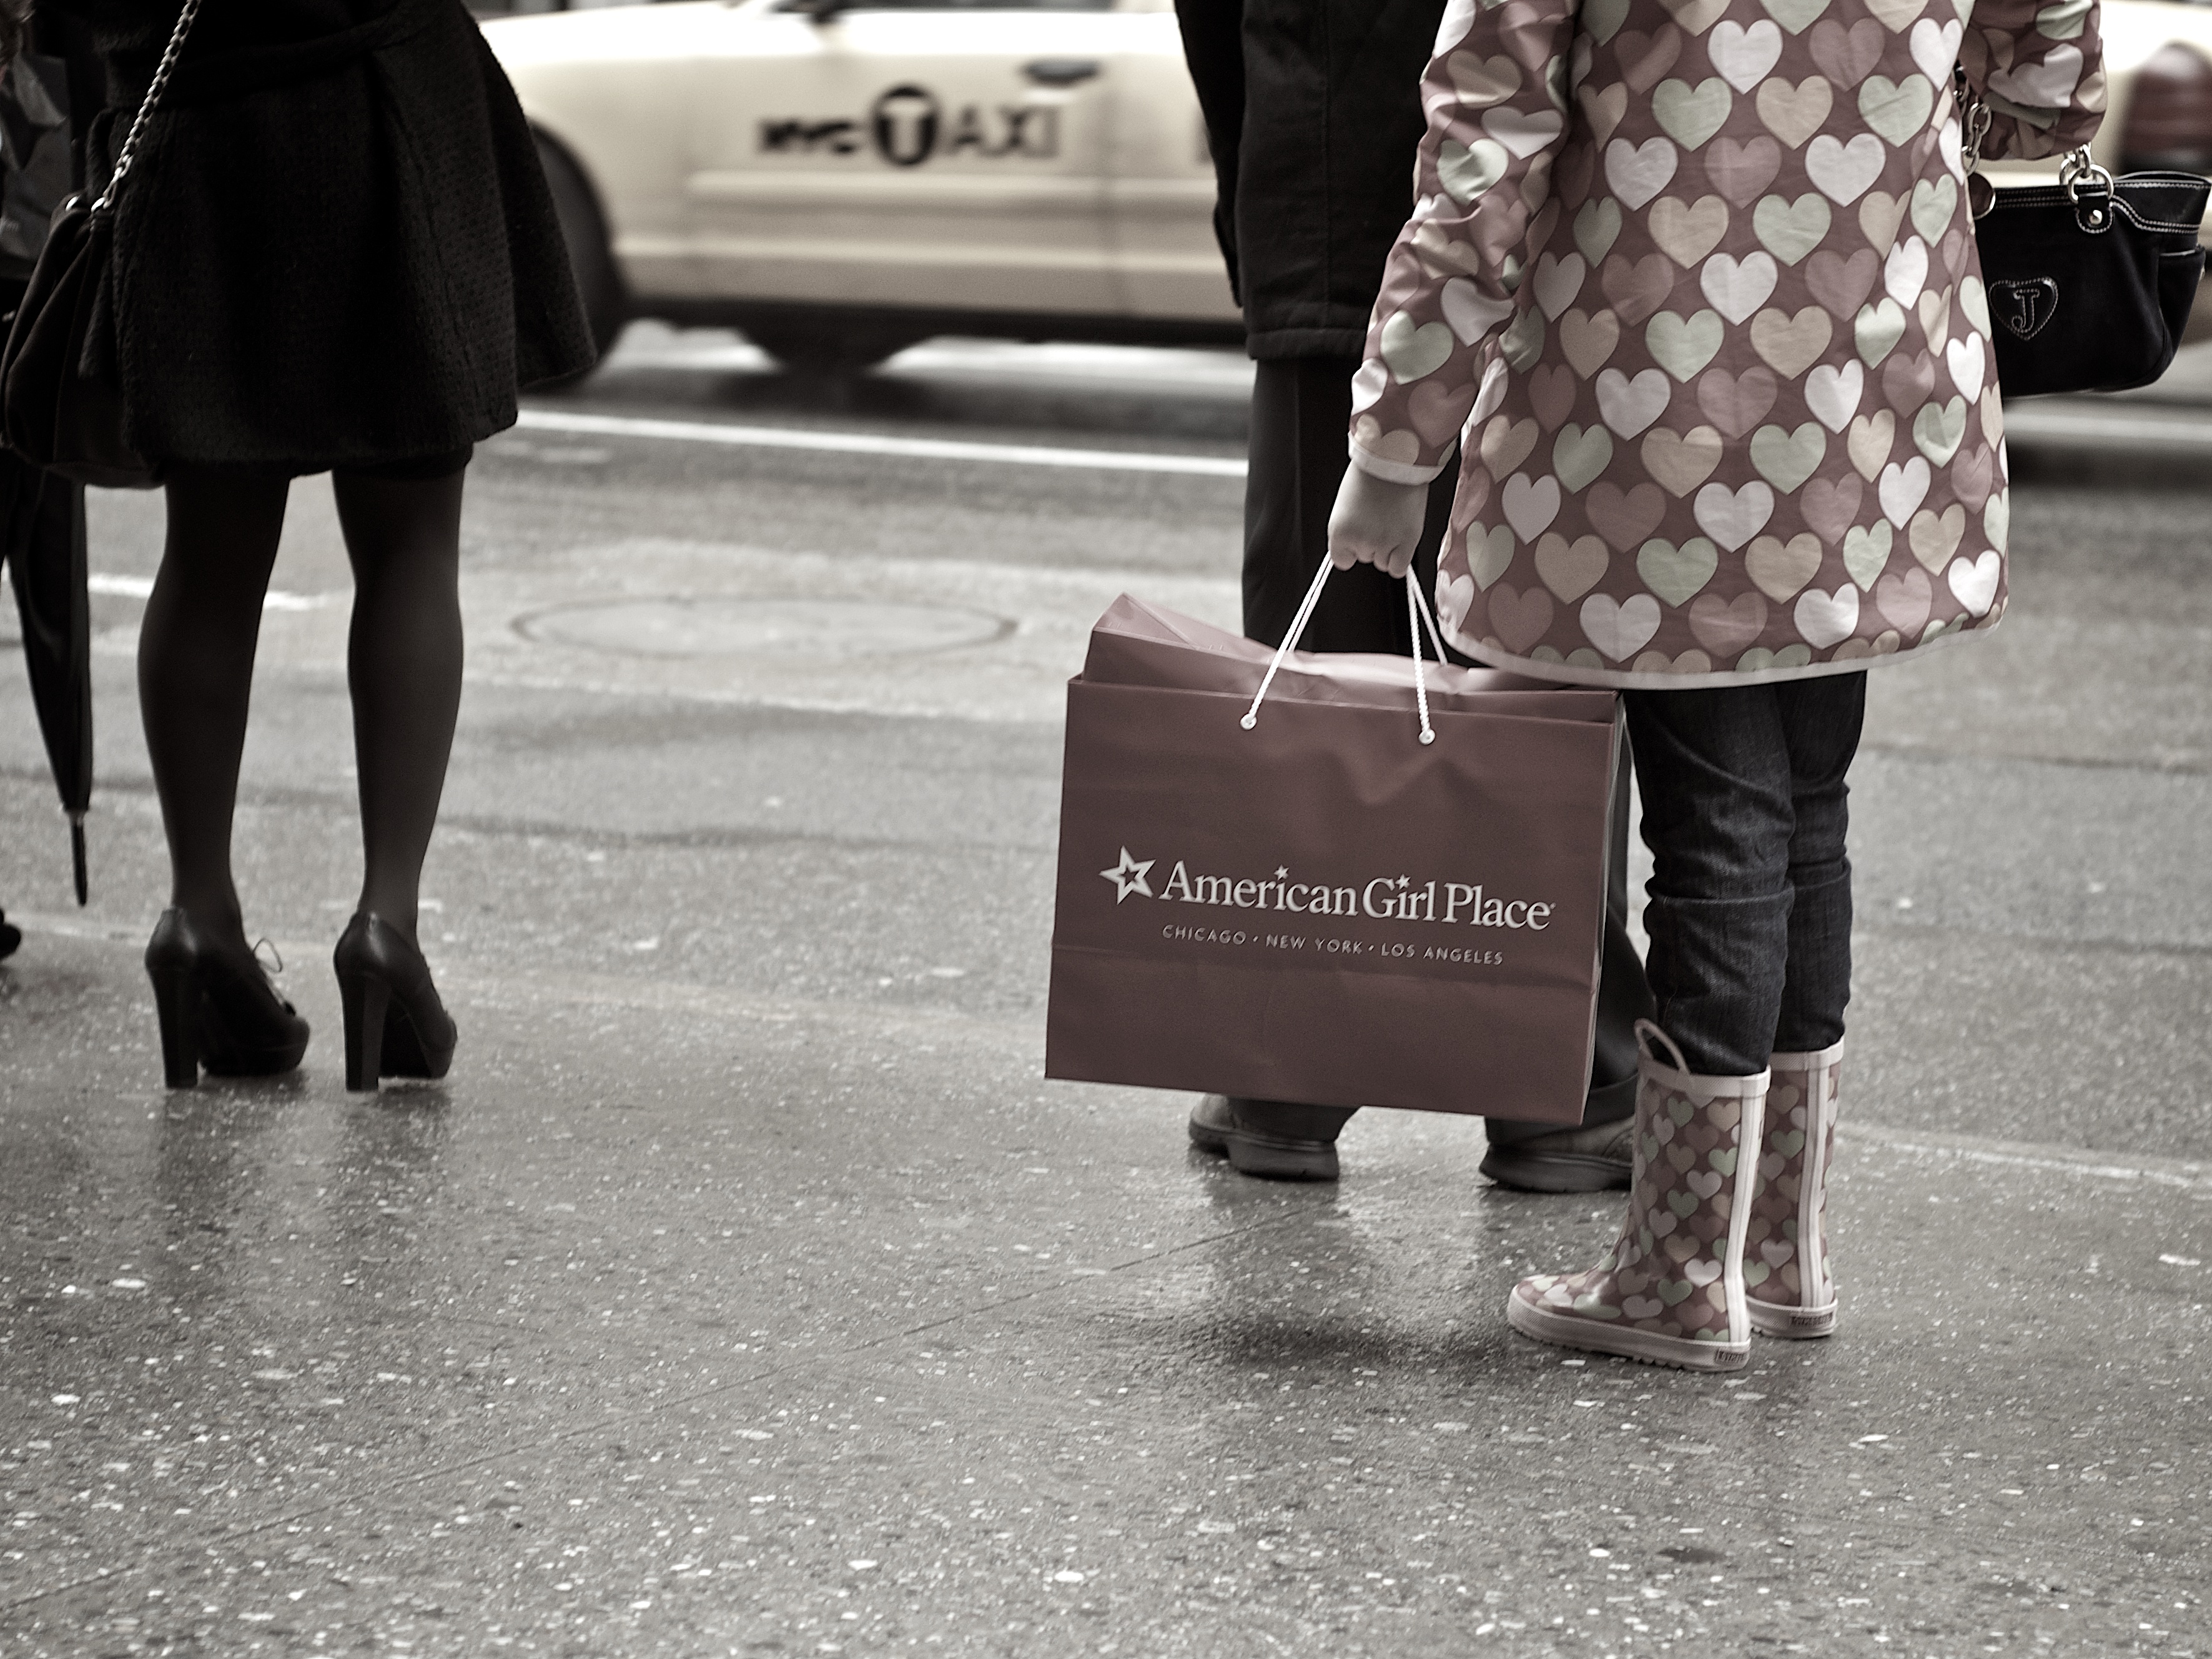
pedestrian, road, white, street, photography, ebook, training, fashion, black, streetphotography, flickr, thomas, video, infrastructure, olympus, snapshot, omd, fuji, leica, monochrom, leuthard, hcb, thomasleuthard, streettogs, interaction